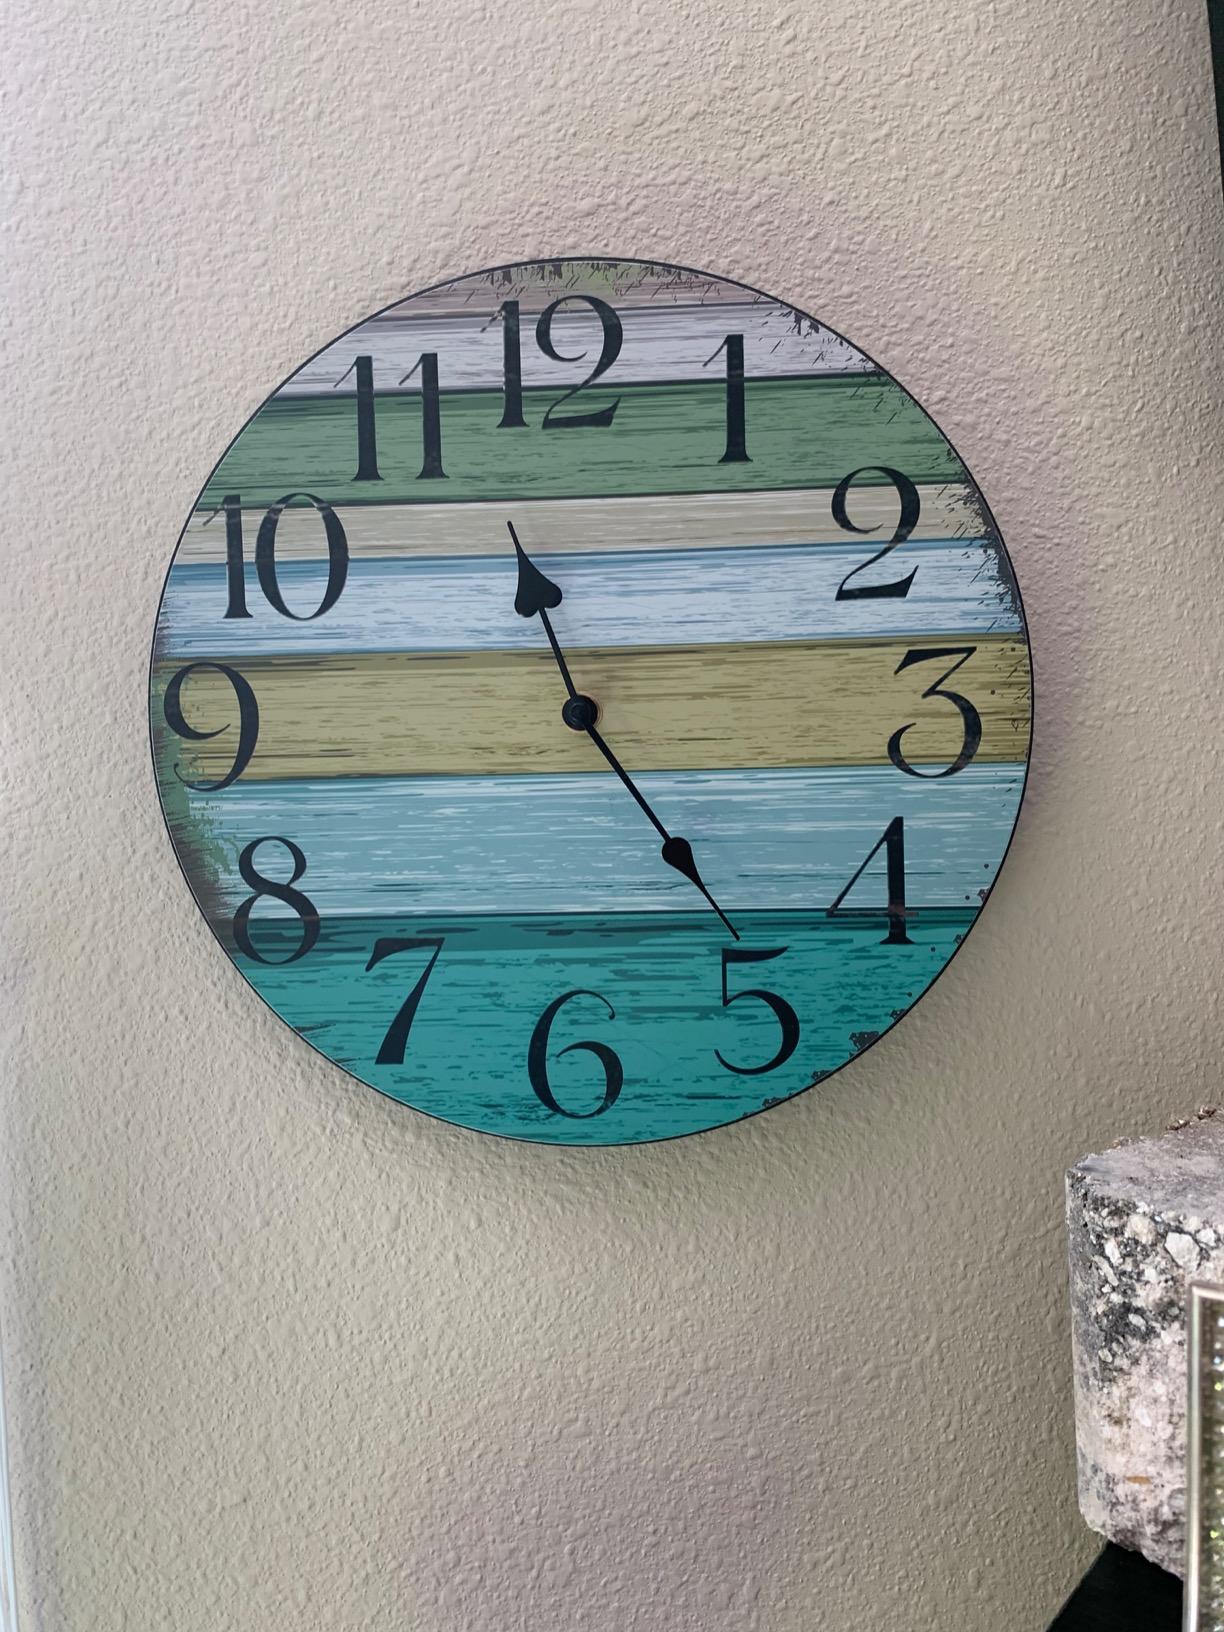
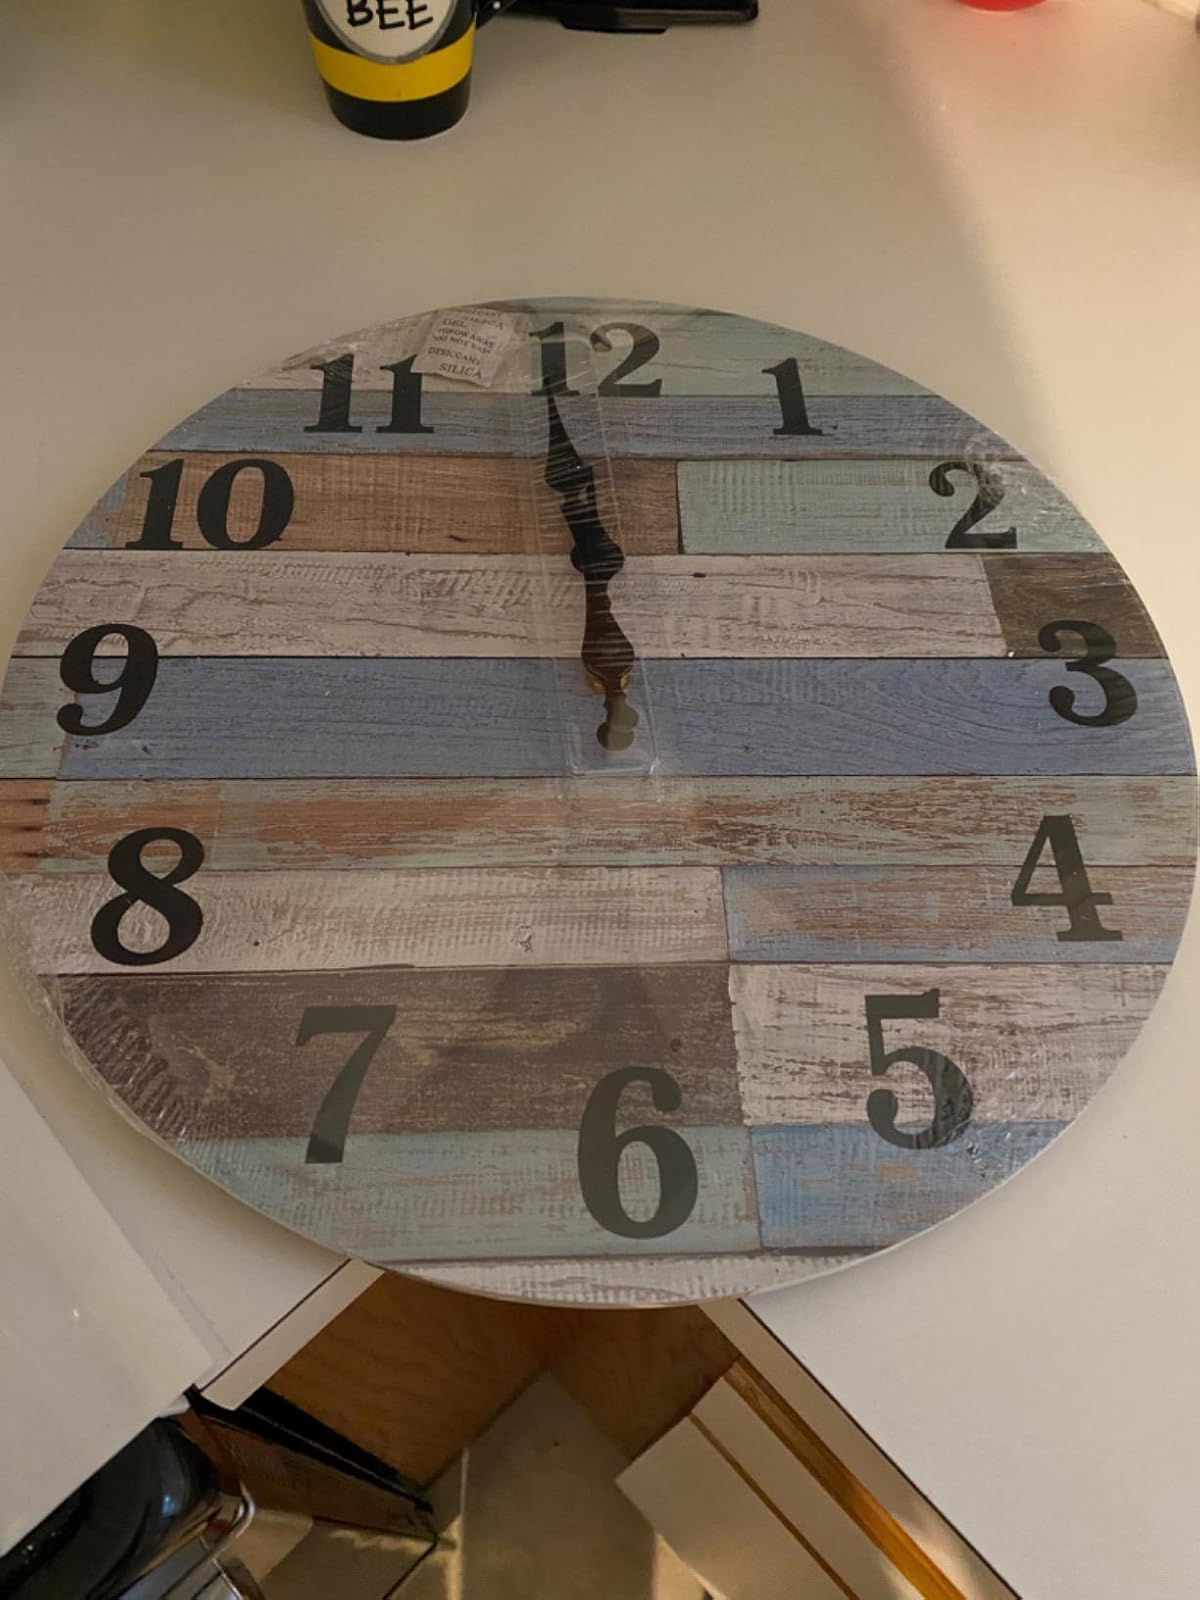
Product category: clock
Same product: no